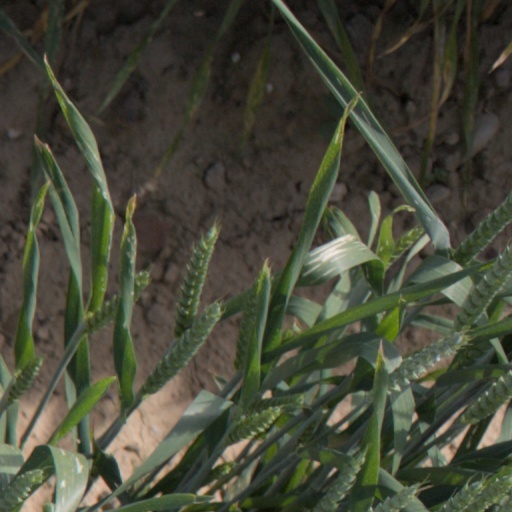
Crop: wheat